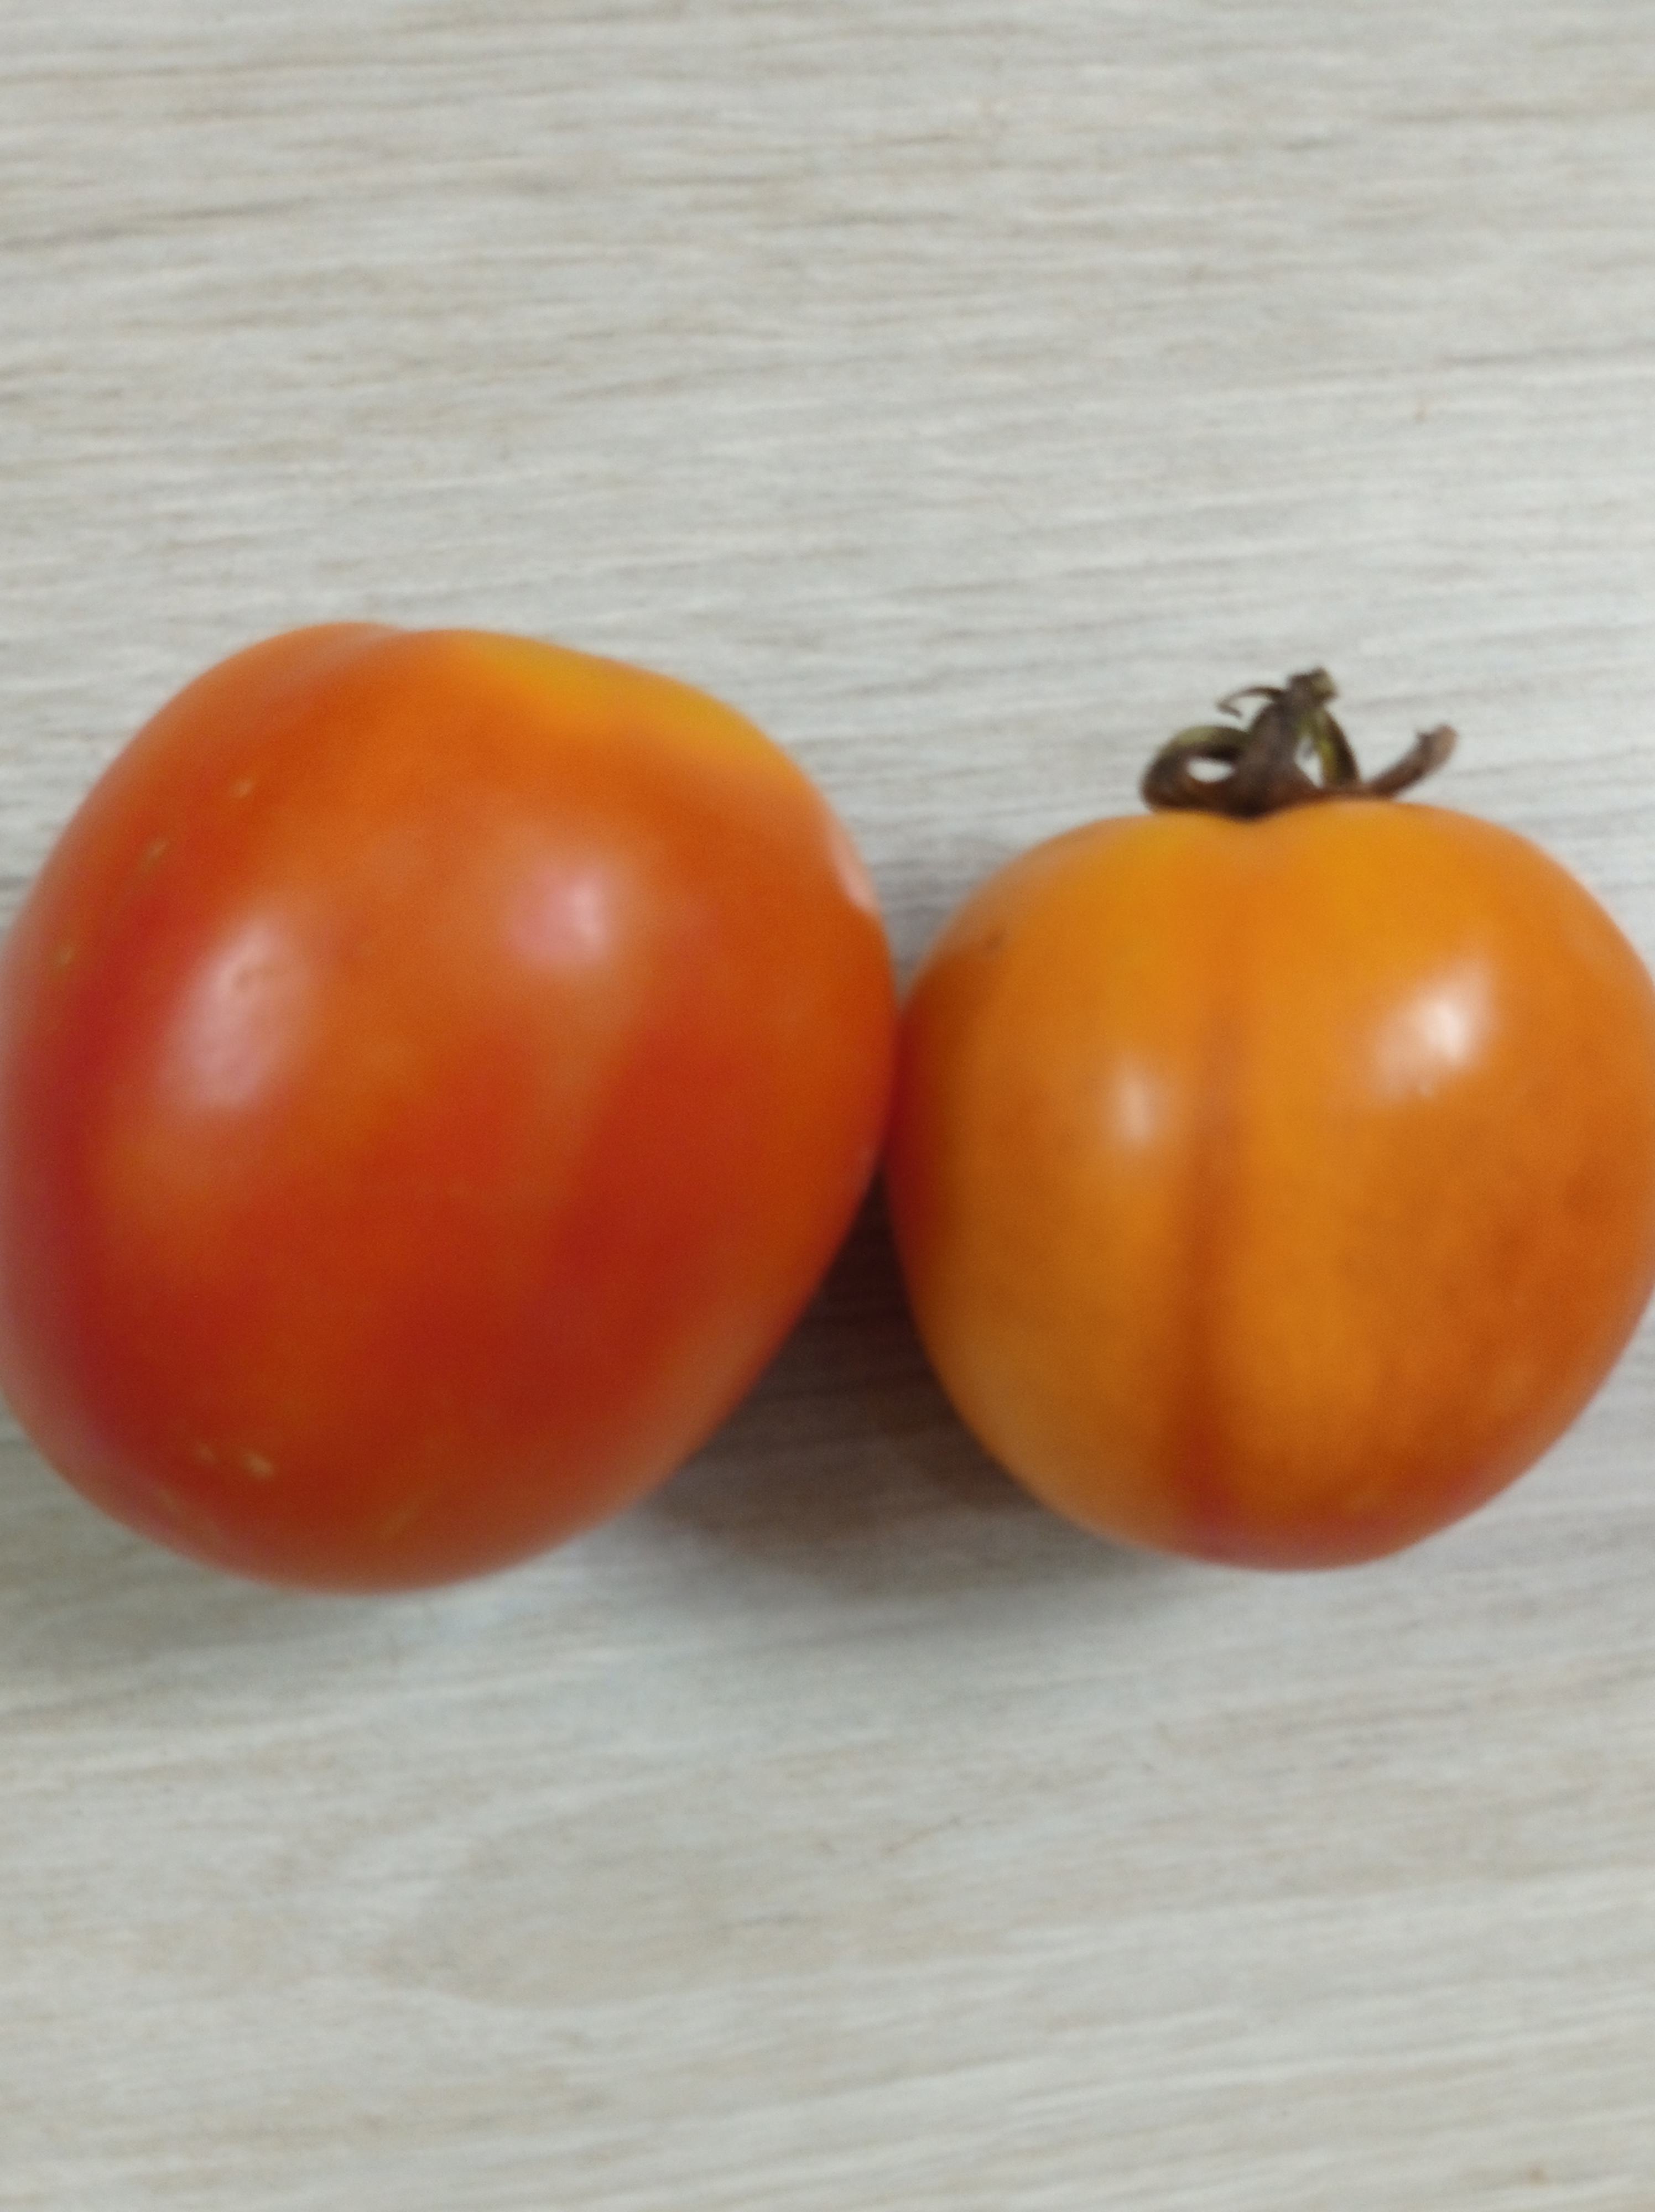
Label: Fresh